Lightning talk

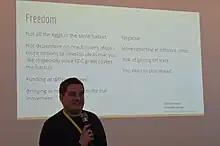
A lightning talk in Wikimedia Conference 2016

A lightning talk is a very short presentation lasting only a few minutes, given at a conference or similar forum. Several lightning talks will usually be delivered by different speakers in a single session, sometimes called a data blitz.